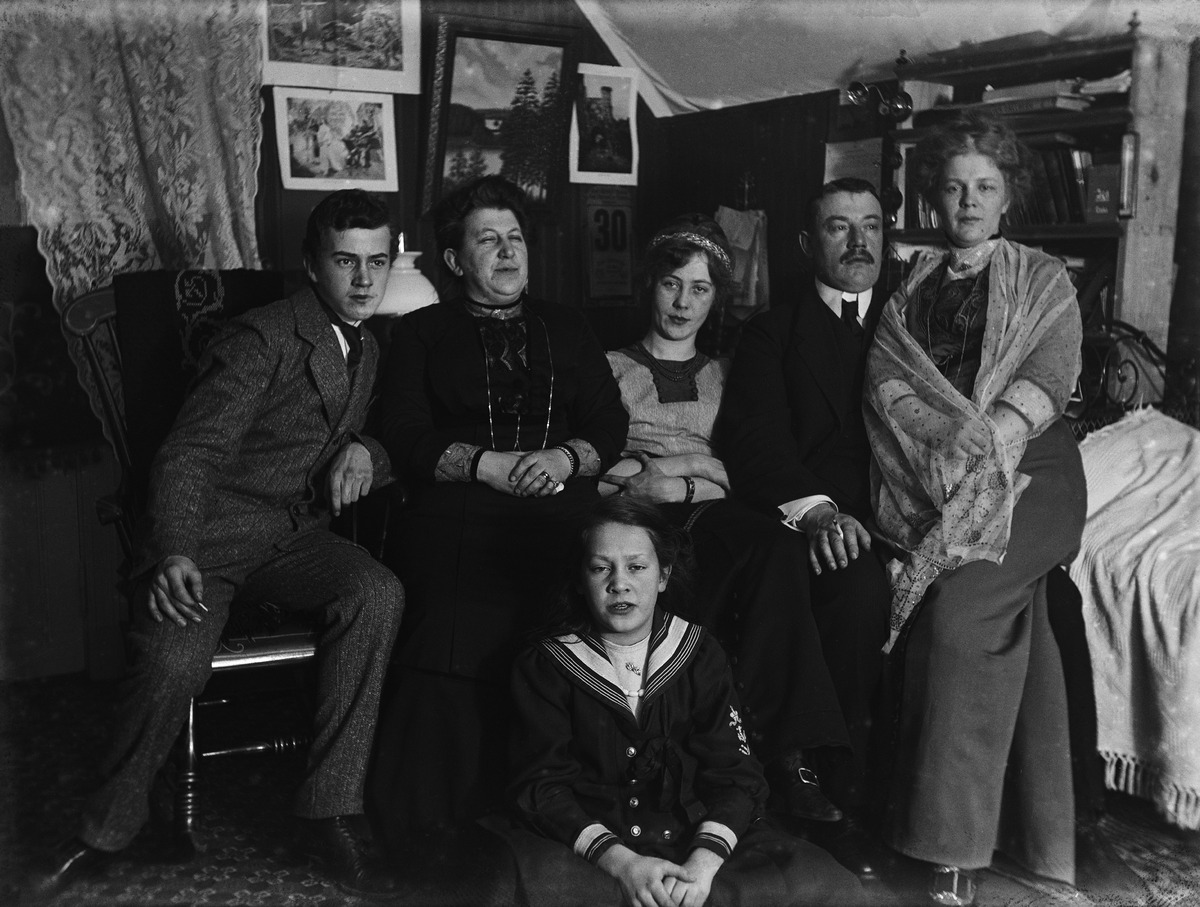
Todennäköisesti Huvila Solhem, Meilahti 20
sisällön kuvaus: Todennäköisesti Huvila Solhem, Meilahti 20. Vasemmalta lukien: Ragnar, Edith ja Margit Nyberg. Edessä lattialla istumassa Gurli Nyberg. mustavalkoinen
Ajankohta: kuvausaika 1909-1910
Paikka: Suomi, Uusimaa, Helsinki, Meilahti Helsinki, Tamminiementie 4
Aiheet: Nyberg, Gurli, Nyberg, Margit, Nyberg, Ragnar, pukuhistoria, henkilöhistoria, vaatteet, pukeutuminen, korut, merimiespuvut, muoti, kampaukset, asusteet, solmiot, huivit, sisustus, verhot, keinutuolit, viikset